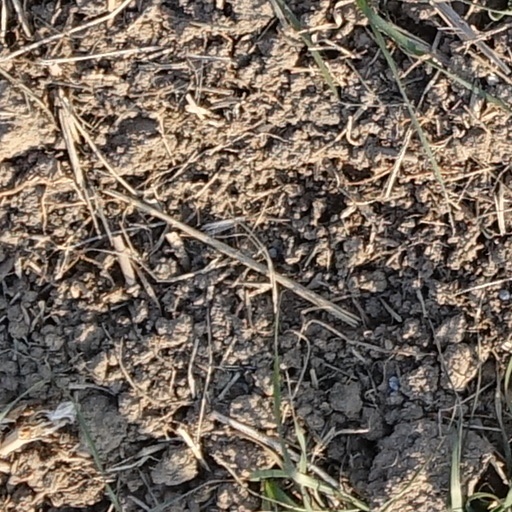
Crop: wheat